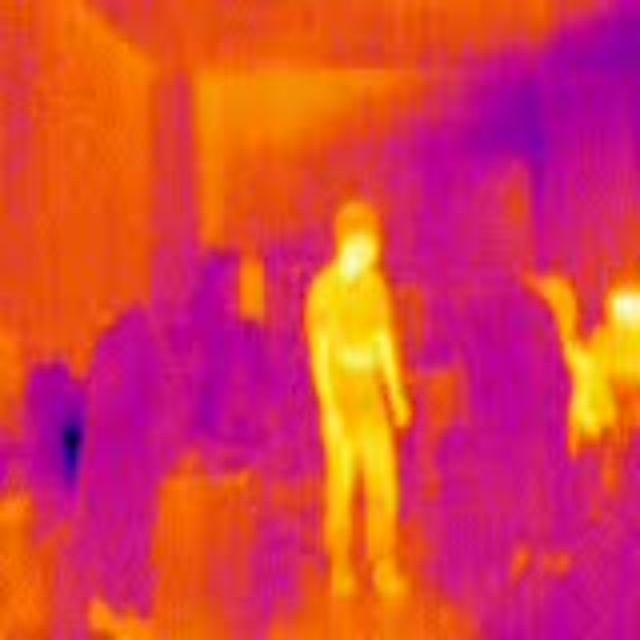
Detected objects:
label: person
label: person